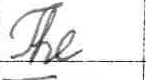
Label: the